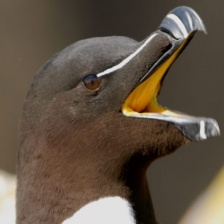
Species: RAZORBILL
Scientific name: ALCA TORDA